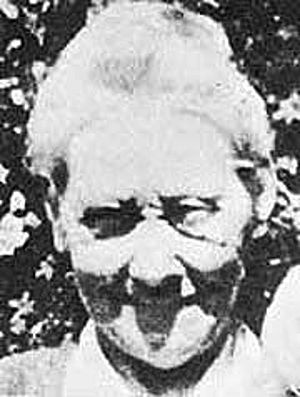
Helen Bannerman
Helen Bannerman var en skotsk forfatter, som skrev en række børnebøger om Indien, bl.a. Lille sorte Sambo.